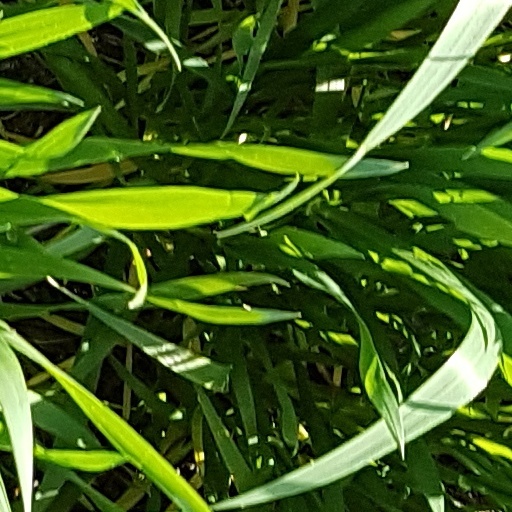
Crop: wheat